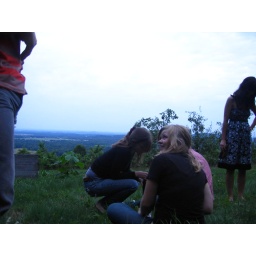
girls in field